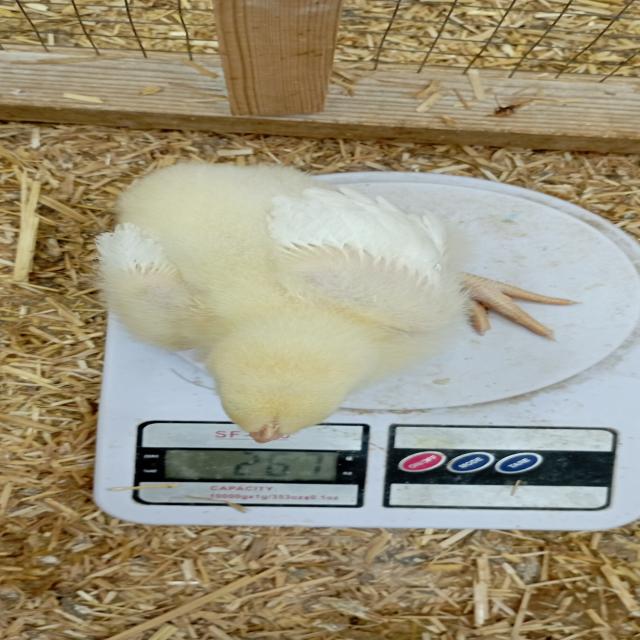
Weight: 367 g